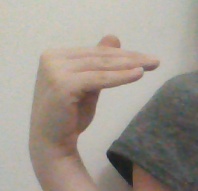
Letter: khaa